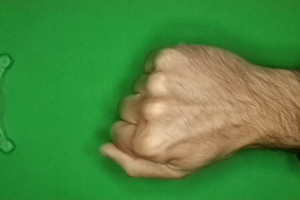
Label: rock